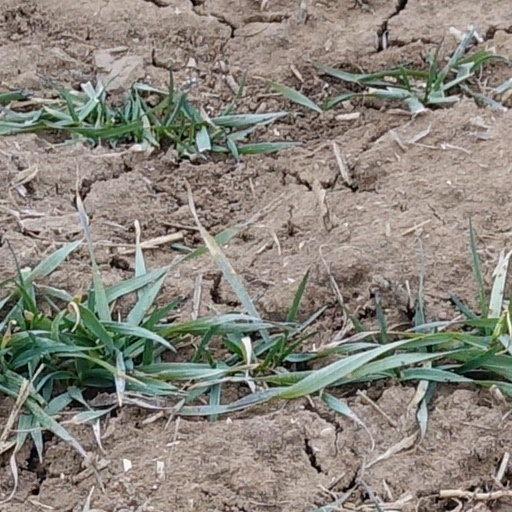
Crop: wheat